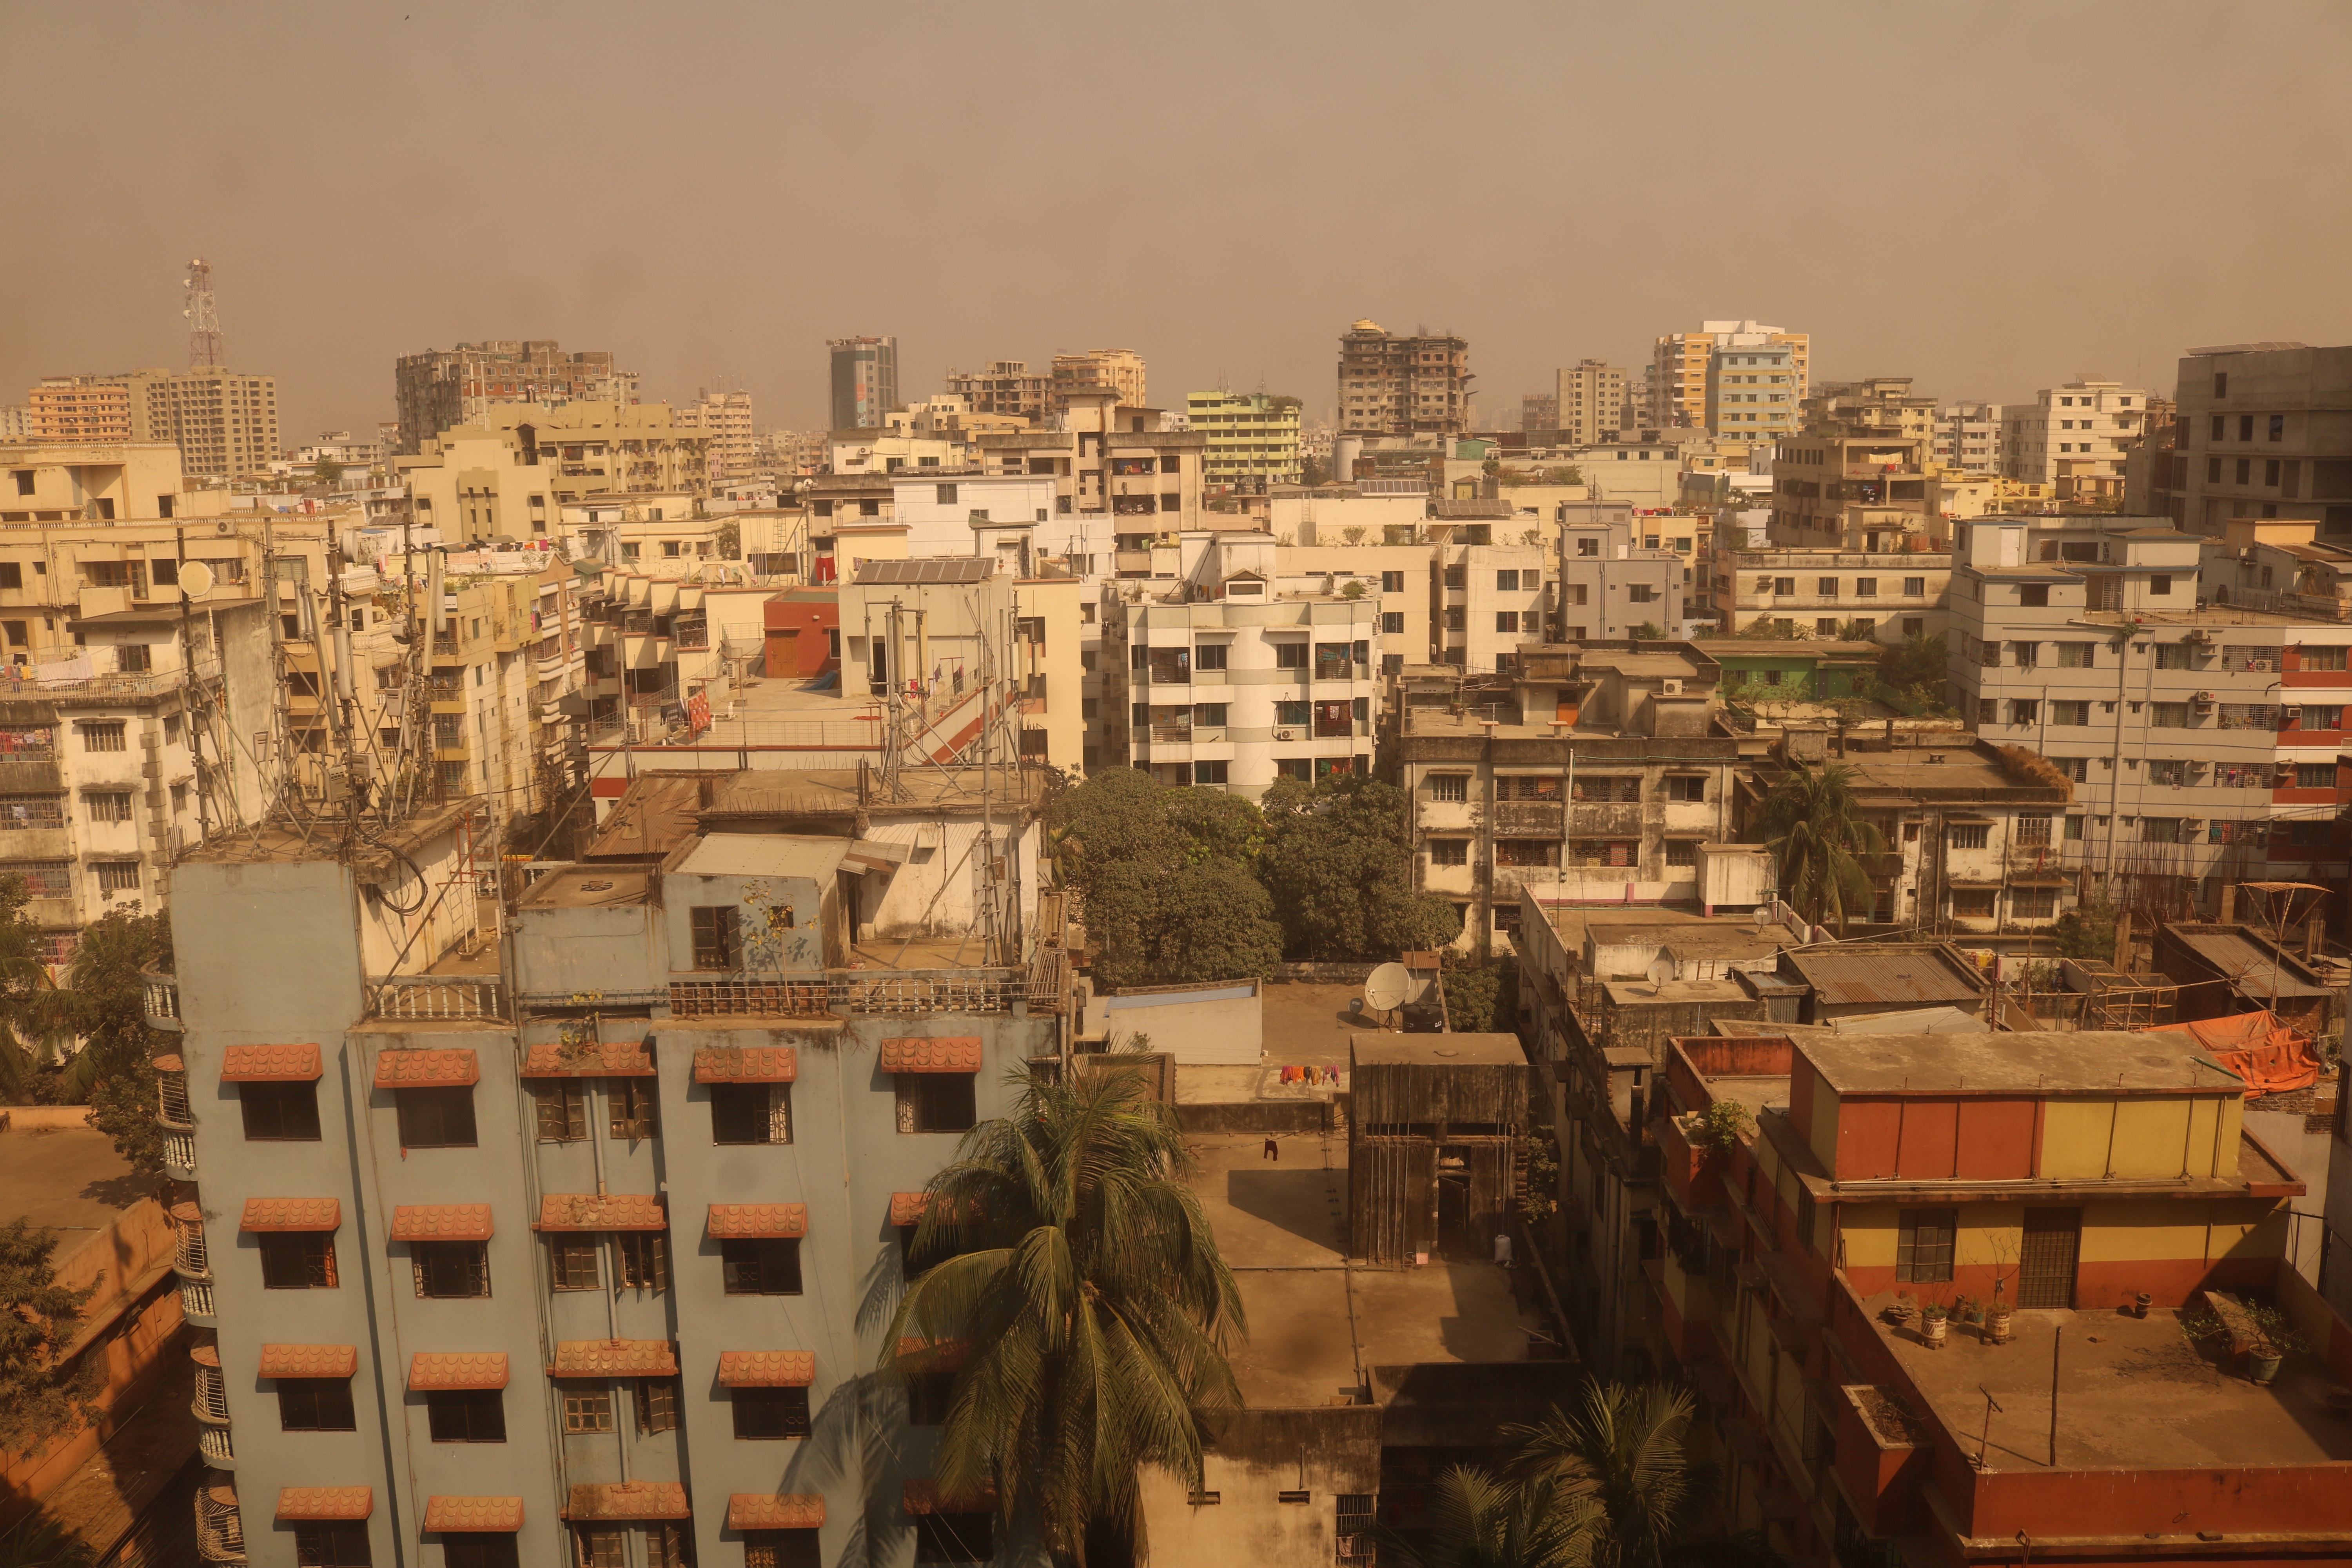
skyline, town, city, skyscraper, cityscape, downtown, metropolis, neighbourhood, urban area, ancient history, residential area, human settlement